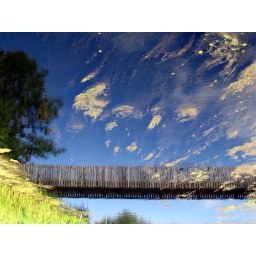
Wooden bridge over green clouds